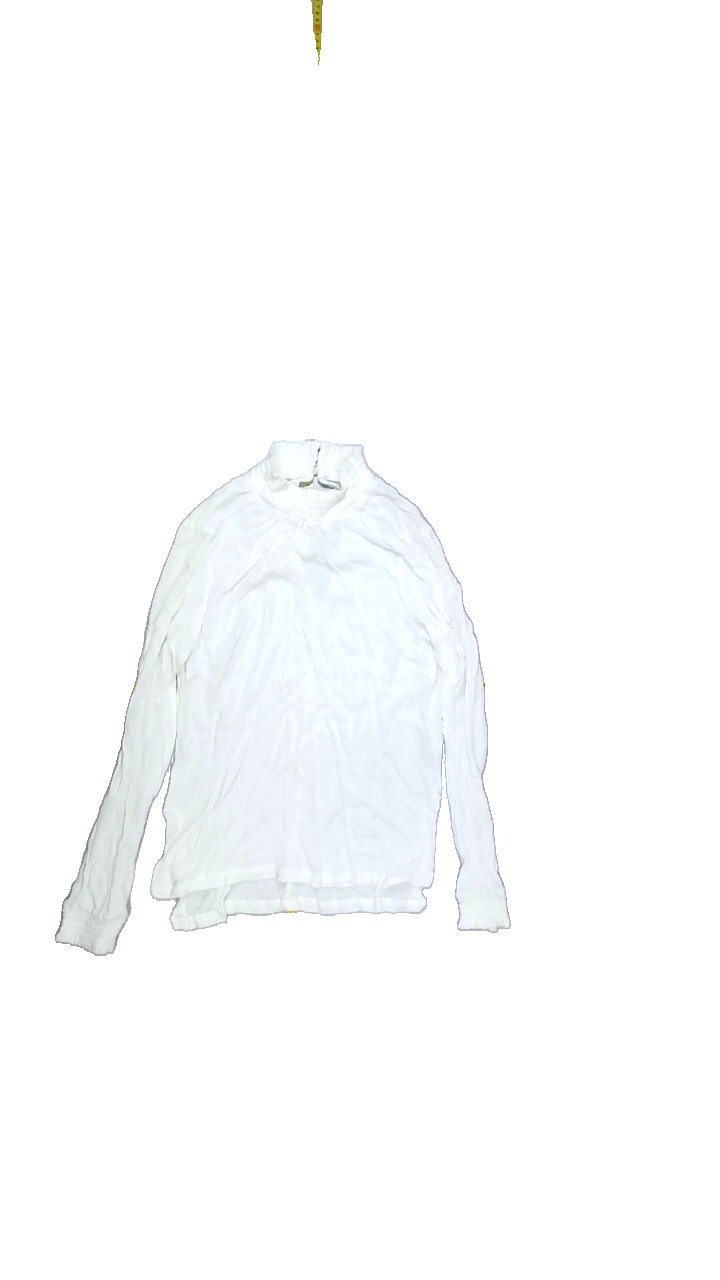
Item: Blouse (Ladies)
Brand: Object
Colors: White
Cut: Turtle neck, Regular
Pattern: Plain
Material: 100%viscose
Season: All
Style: No trend
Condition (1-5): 3
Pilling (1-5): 4
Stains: No
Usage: Export
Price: <50